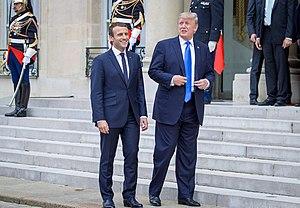
Les relations entre la France et les États-Unis ont débuté avant même la création des États-Unis d'Amérique. Le 3 mai 1803, Napoléon vend la Louisiane aux Américains. Depuis la guerre d'indépendance des États-Unis, la France est l'un de ses meilleurs alliés politiques. Mais malgré de constantes relations diplomatiques, ces deux pays sont souvent en conflit sur de nombreux dossiers.